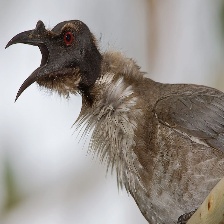
Species: NOISY FRIARBIRD
Scientific name: PHILEMON CORNICULATUS